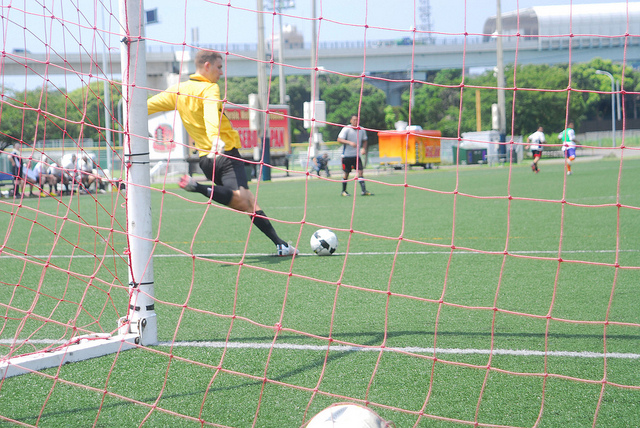
user: Given an image and a question. Answer the question in a short answer. Question: What is the name of the player in the yellow jersey? Short Answer:
assistant: goalie